3 Doors Down

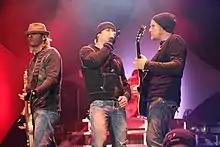
Todd Harrell, Brad Arnold and Matt Roberts performing in 2011

3 Doors Down released their fifth studio album, "Time of My Life", on July 19, 2011. The band had previously released "When You're Young" as the first single from the album on January 10, 2011. The single reached No. 81 on the US "Billboard" Hot 100. A second single from the album, "Every Time You Go" was released to digital outlets on May 23, 2011. The band embarked on a tour in July 2011 across the US, Europe, and the United Kingdom in support of the album. The album debuted (and peaked) at No. 3 on the Billboard 200, with 59,800 copies sold in its first week. Beginning in May 2012, the band embarked on a six-week-long 'Gang of Outlaws Tour' with headliners ZZ Top and opener Gretchen Wilson.